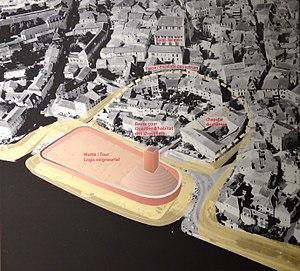
La motte qui portrait la tour du château de Bergerac (quai Salvette) Русский: Реконструкция башни шато Бержерак на месте современной набережной Сальвет в Бержераке (Дордонь, Франция)